You Stupid Man

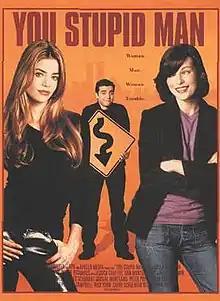
Film poster

You Stupid Man is a 2002 romantic comedy film written and directed by Brian Burns and starring Milla Jovovich, David Krumholtz, William Baldwin, Denise Richards, Dan Montgomery Jr., and Jessica Cauffiel.